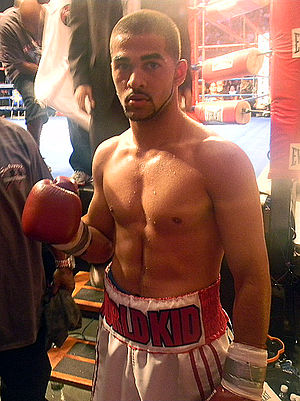
Sadam Ali
Sadam Ali er en amerikansk professionel bokser, som konkurrerer i vægtklassen Letvægt. Ali har ingen større internationale resultater, og fik sin olympiske debut da han repræsenterede USA under Sommer-OL 2008. Her blev han slået ud i første runde af Georgian Popescu fra Rumænien i samme vægtklasse.